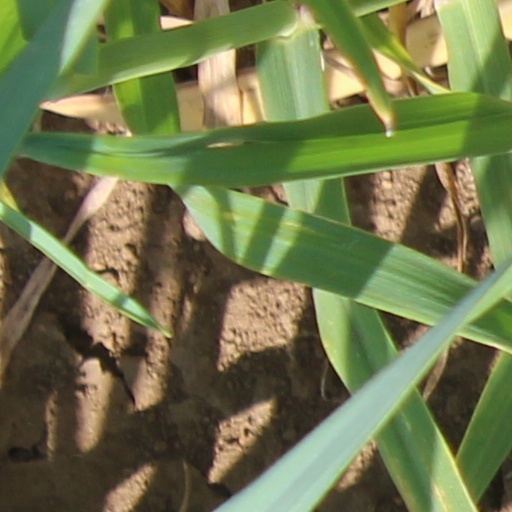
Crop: wheat